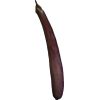
Label: images